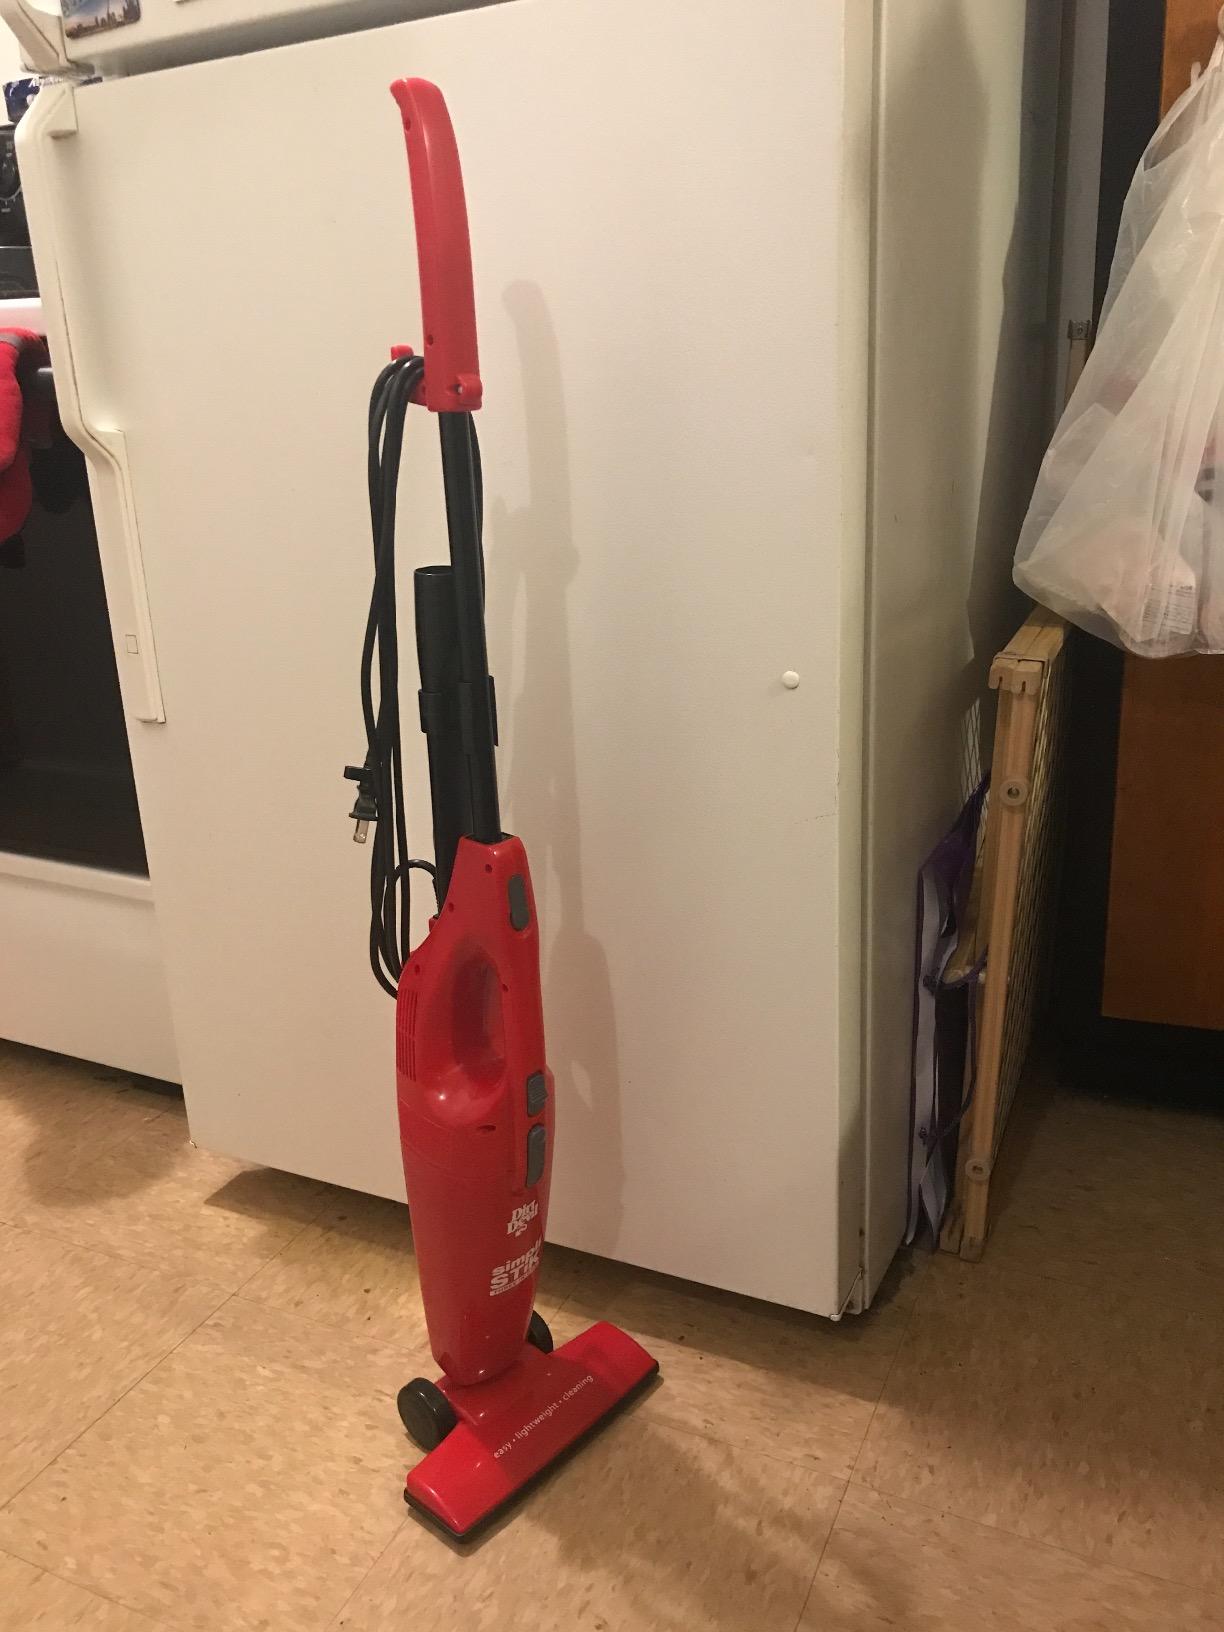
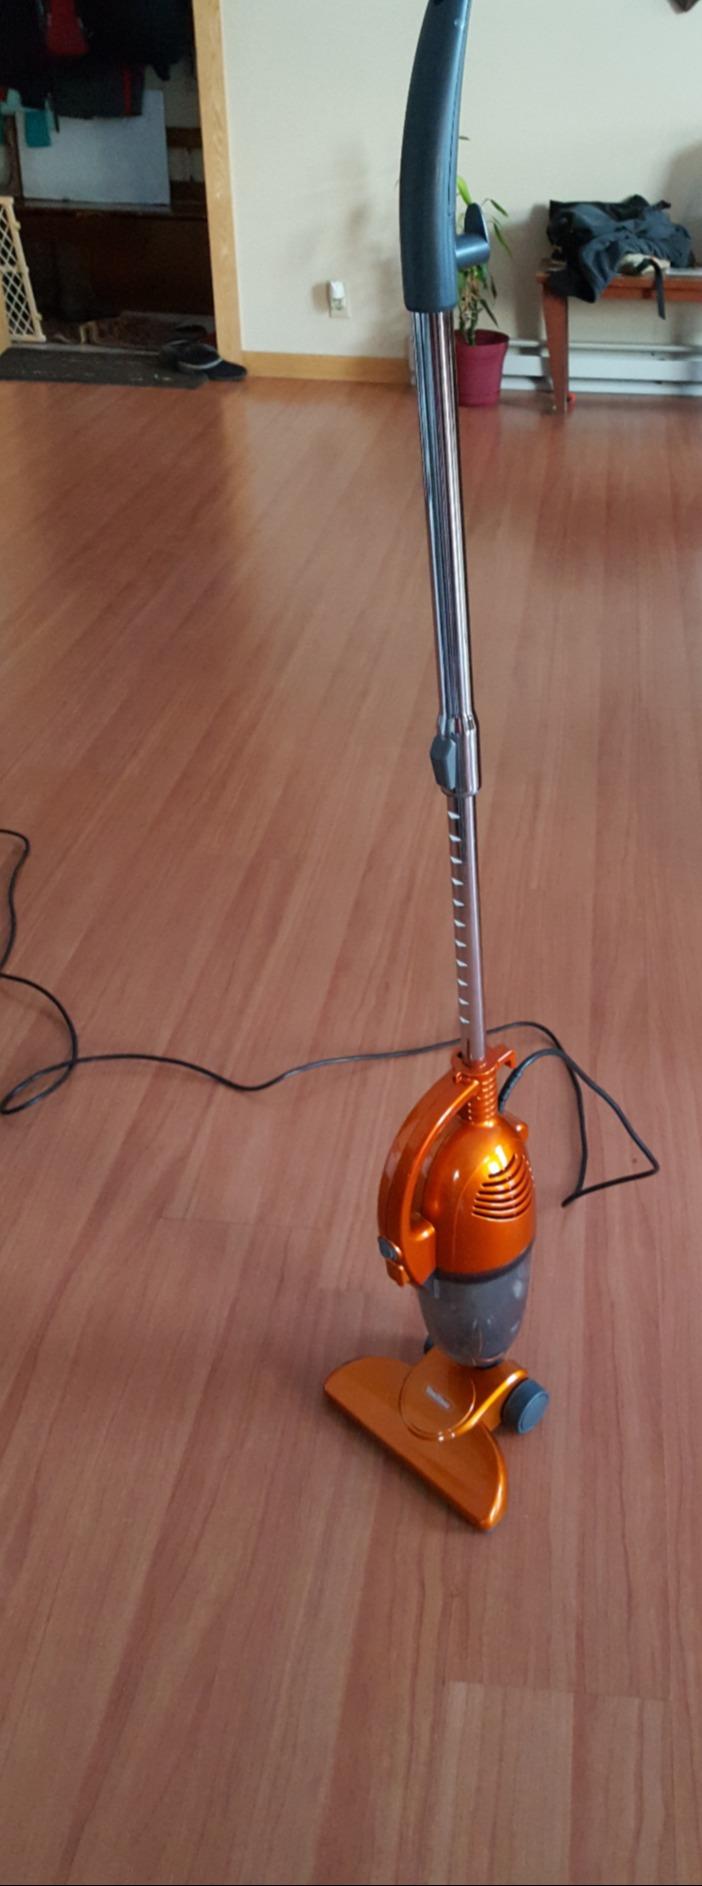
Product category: items_vacuum
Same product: no